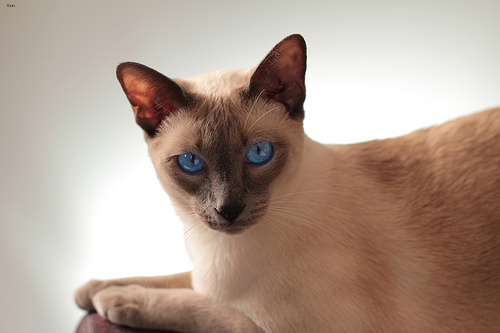
Breed: siamese